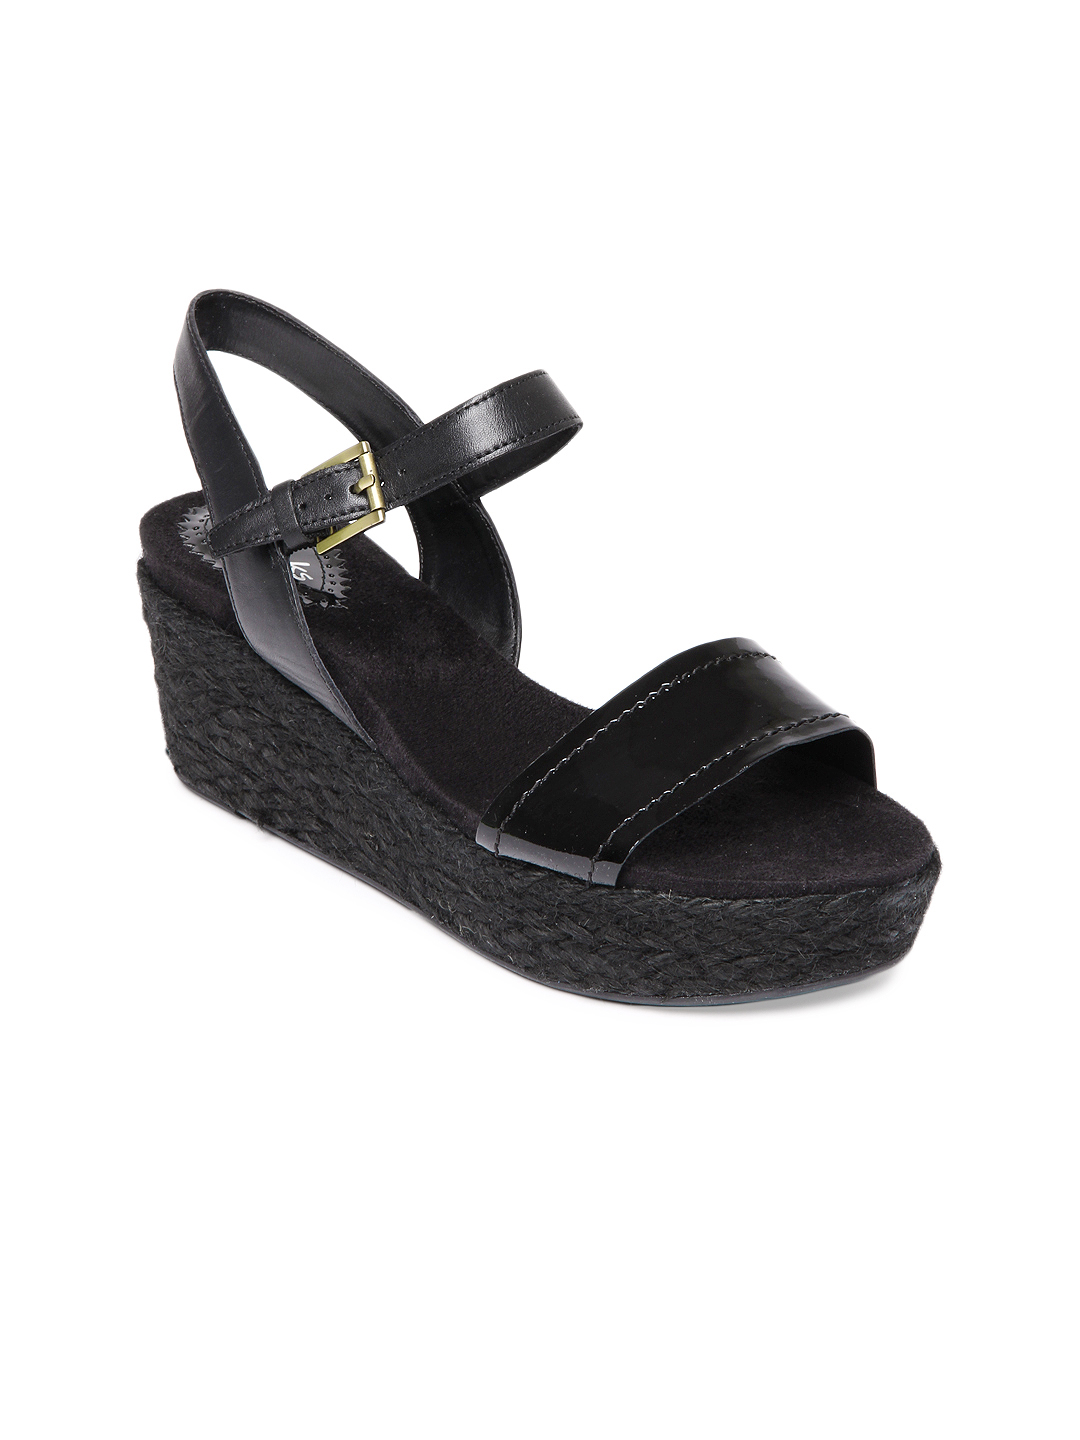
Clarks Women Black Onslow Beat Leather Wedges
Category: Footwear / Shoes / Heels
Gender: Women
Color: Black
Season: Winter 2015
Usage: Casual